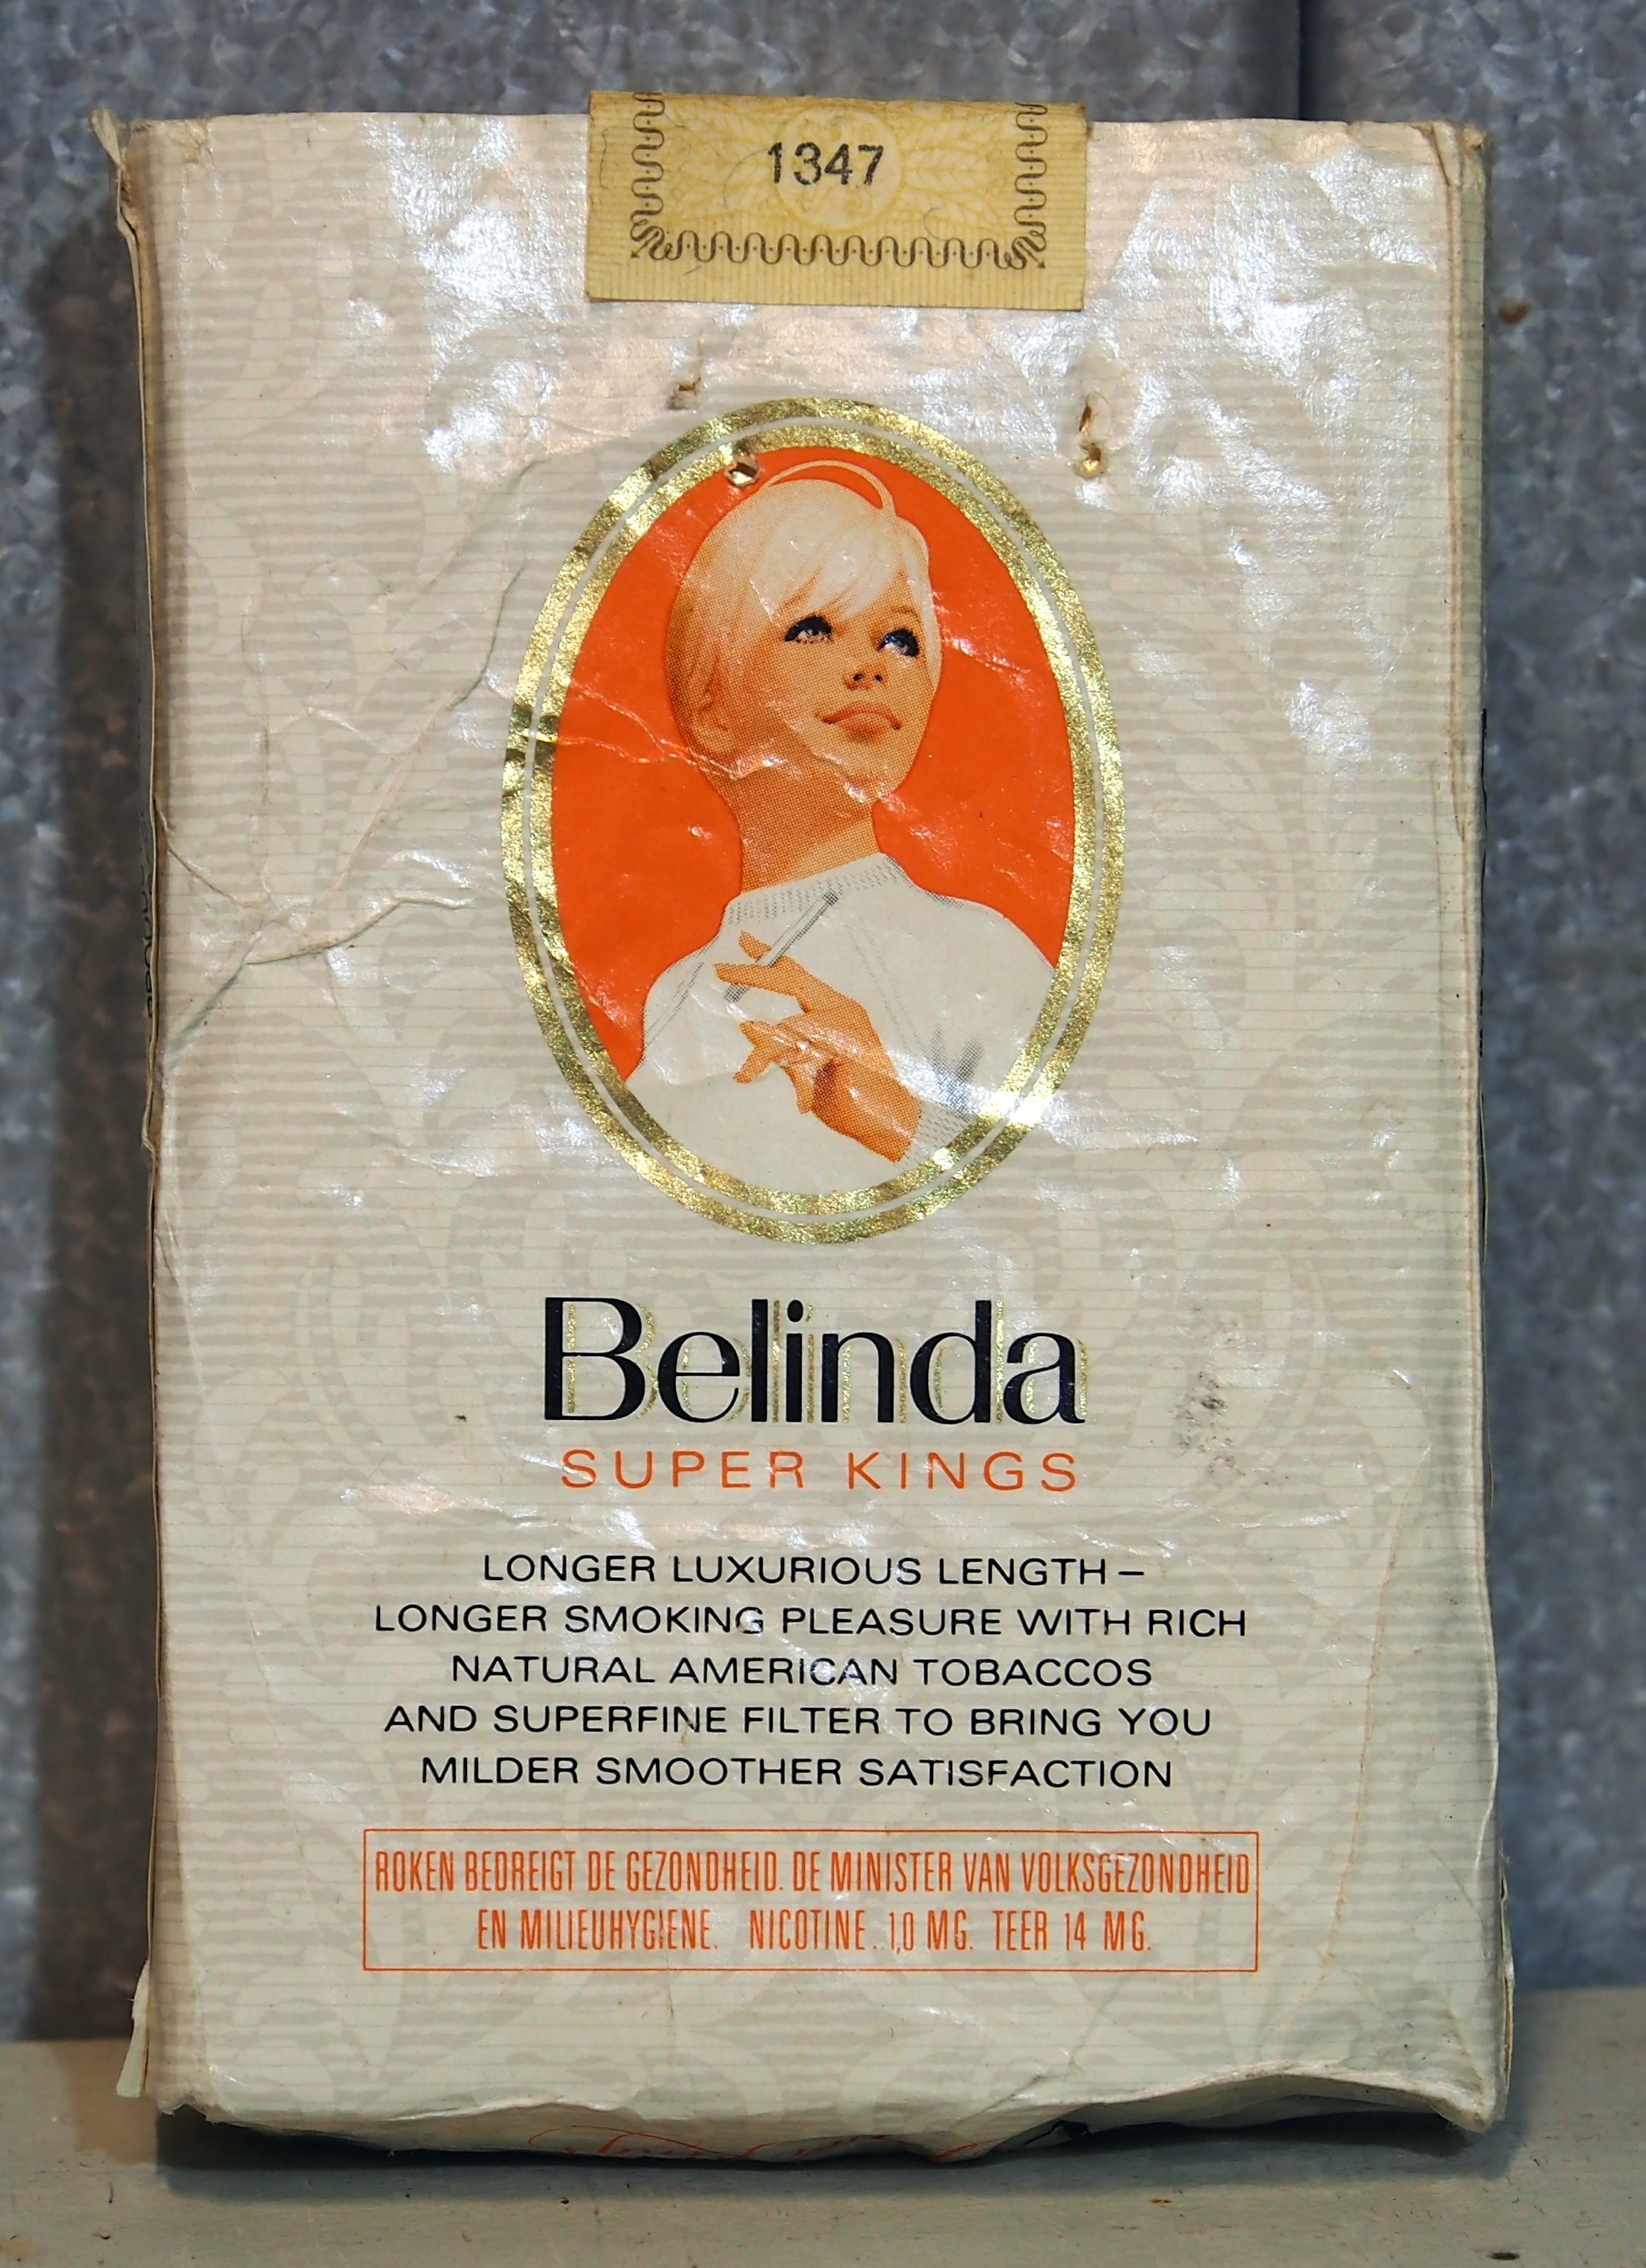
vintage, retro, old, advertising, cigarettes, poster, pack, belinda, super kings